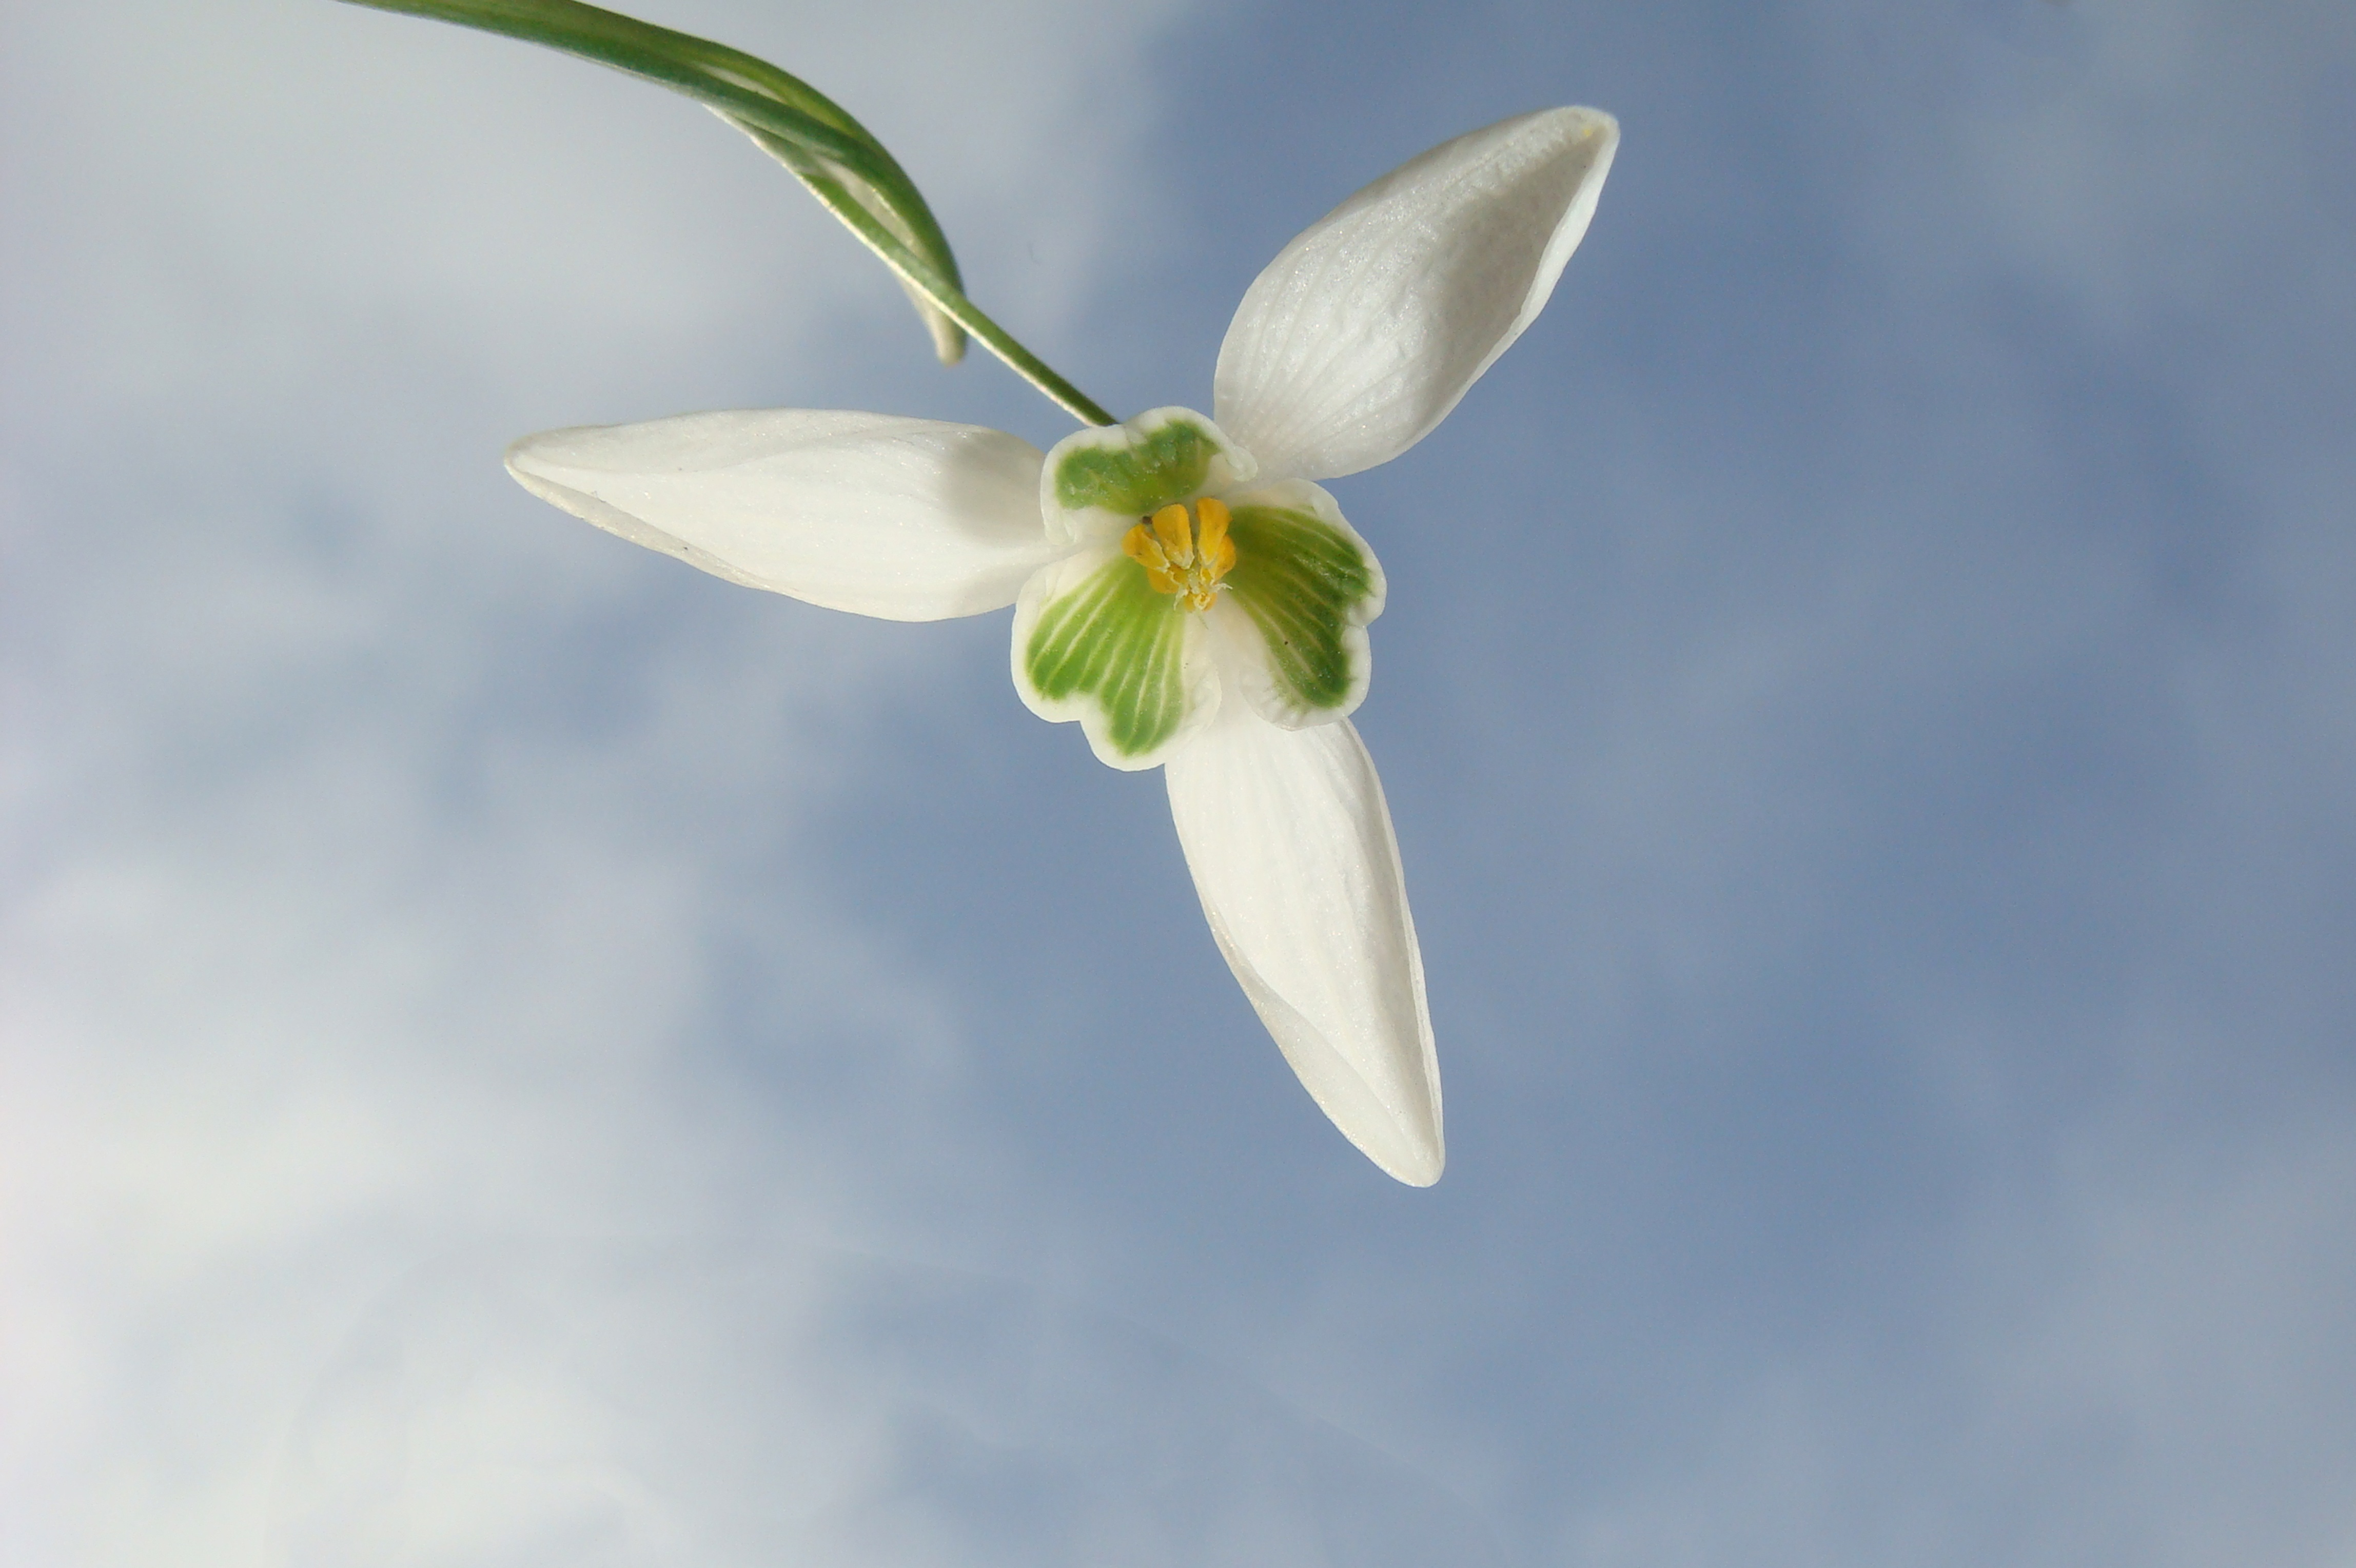
blossom, plant, flower, petal, spring, garden, flowers, bulbs, snowdrop, macro photography, flowering plant, land plant